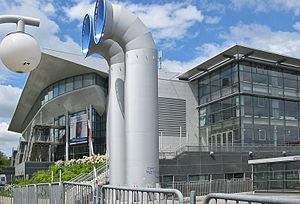
Sparkassen-Arena est une salle omnisports de 13 500 places qui est basé à Kiel, Allemagne. Elle accueille les matches du club de handball de THW Kiel.
La 20ᵉ édition du championnat du monde masculin de handball s'est déroulé en Allemagne du 19 janvier au 4 février 2007 en collaboration avec la Fédération internationale de handball et la Fédération allemande de handball. La candidature de l'Allemagne a été préférée à celle de la Russie.